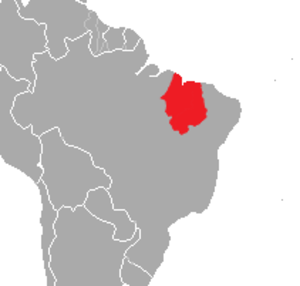
Trachemys adiutrix est une espèce de tortue de la famille des Emydidae.